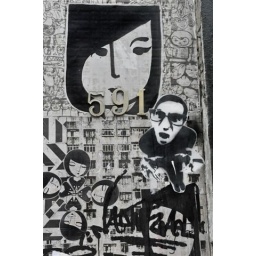
JX from Holland on the alternative arts house in 591 Augusta st.Part of street art without borders